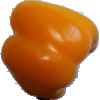
Label: yellow_pepper